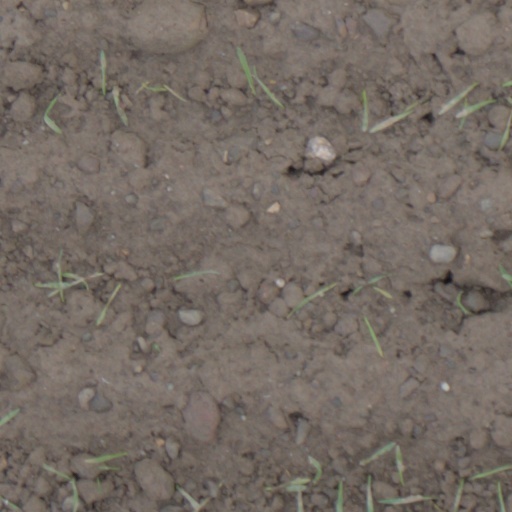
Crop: wheat